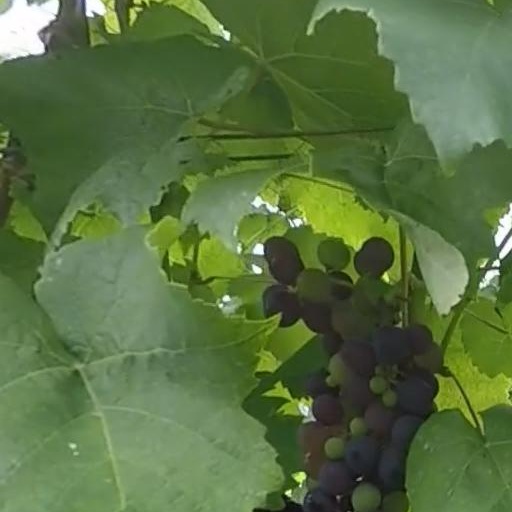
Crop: grape